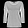
Label: T - shirt / top